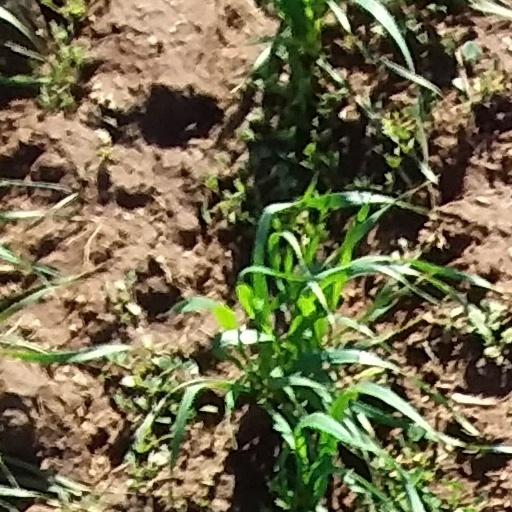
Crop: wheat